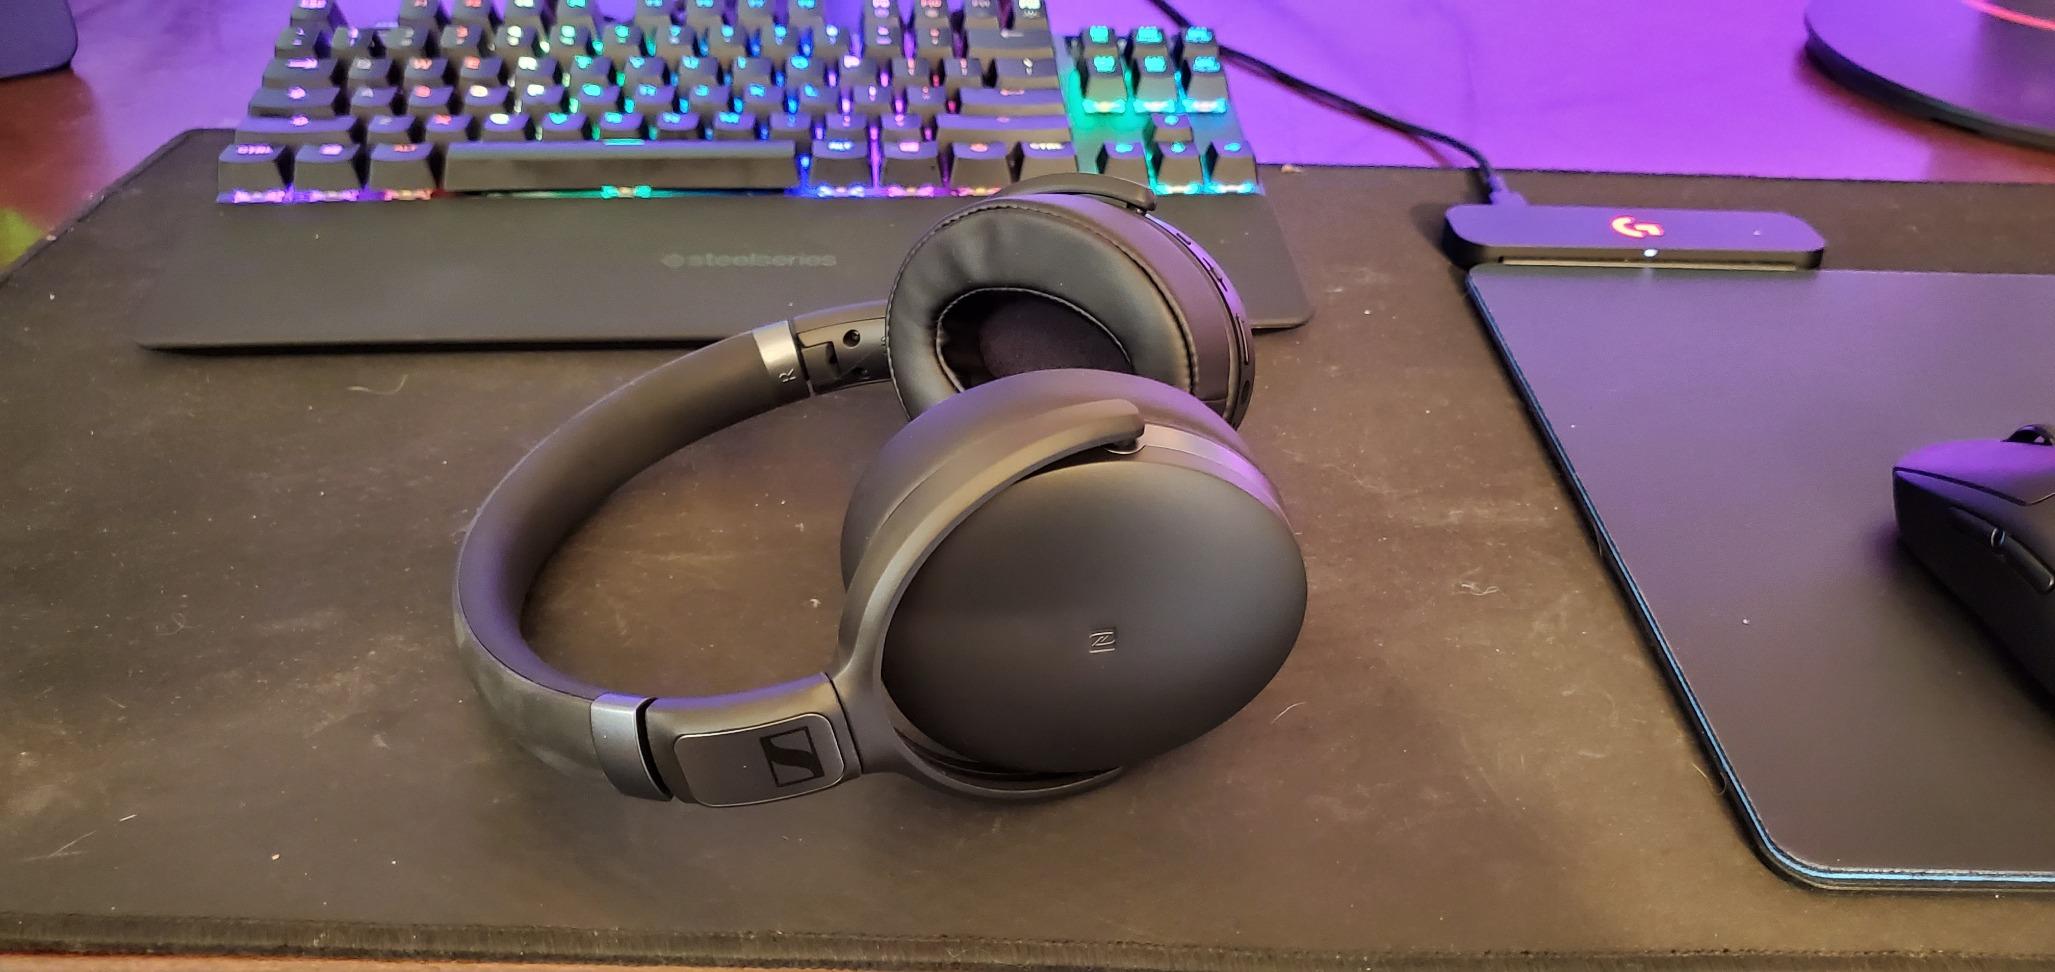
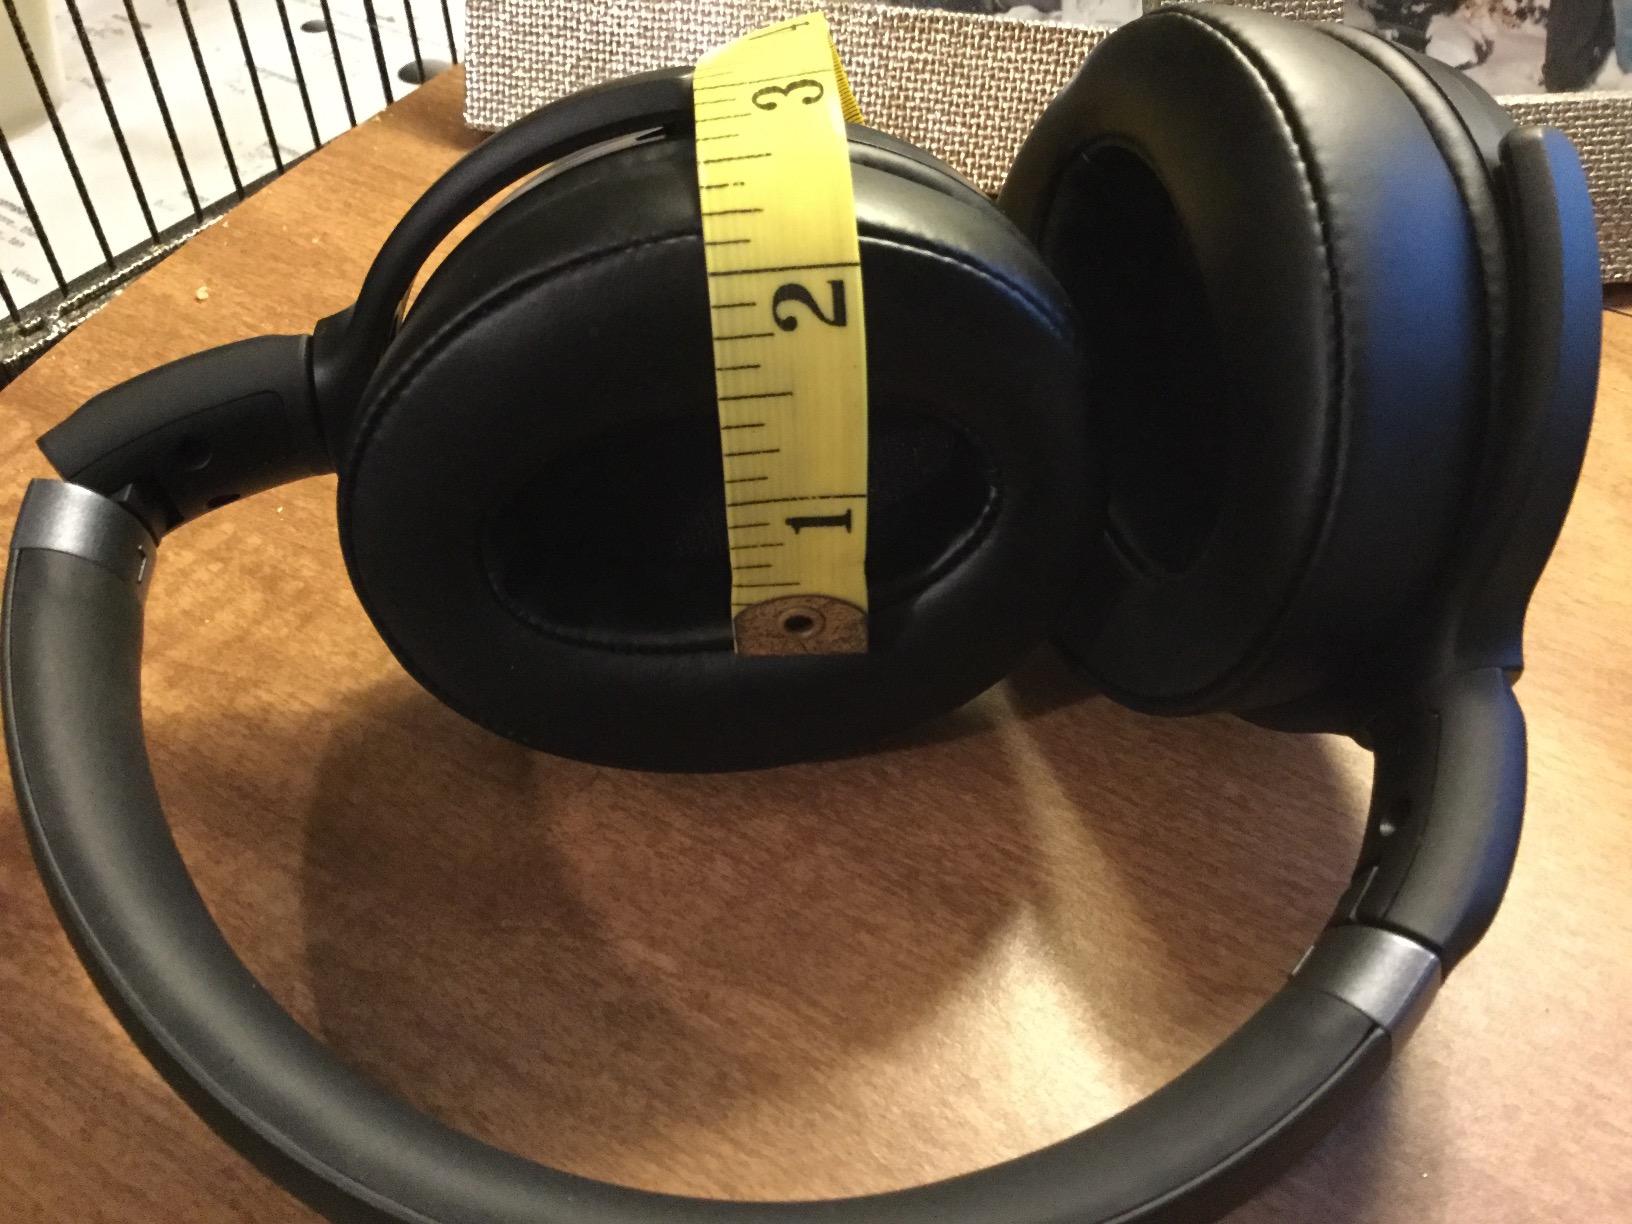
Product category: headphones
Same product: yes